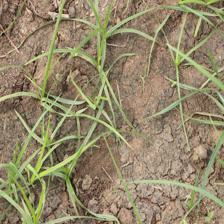
Label: Grass